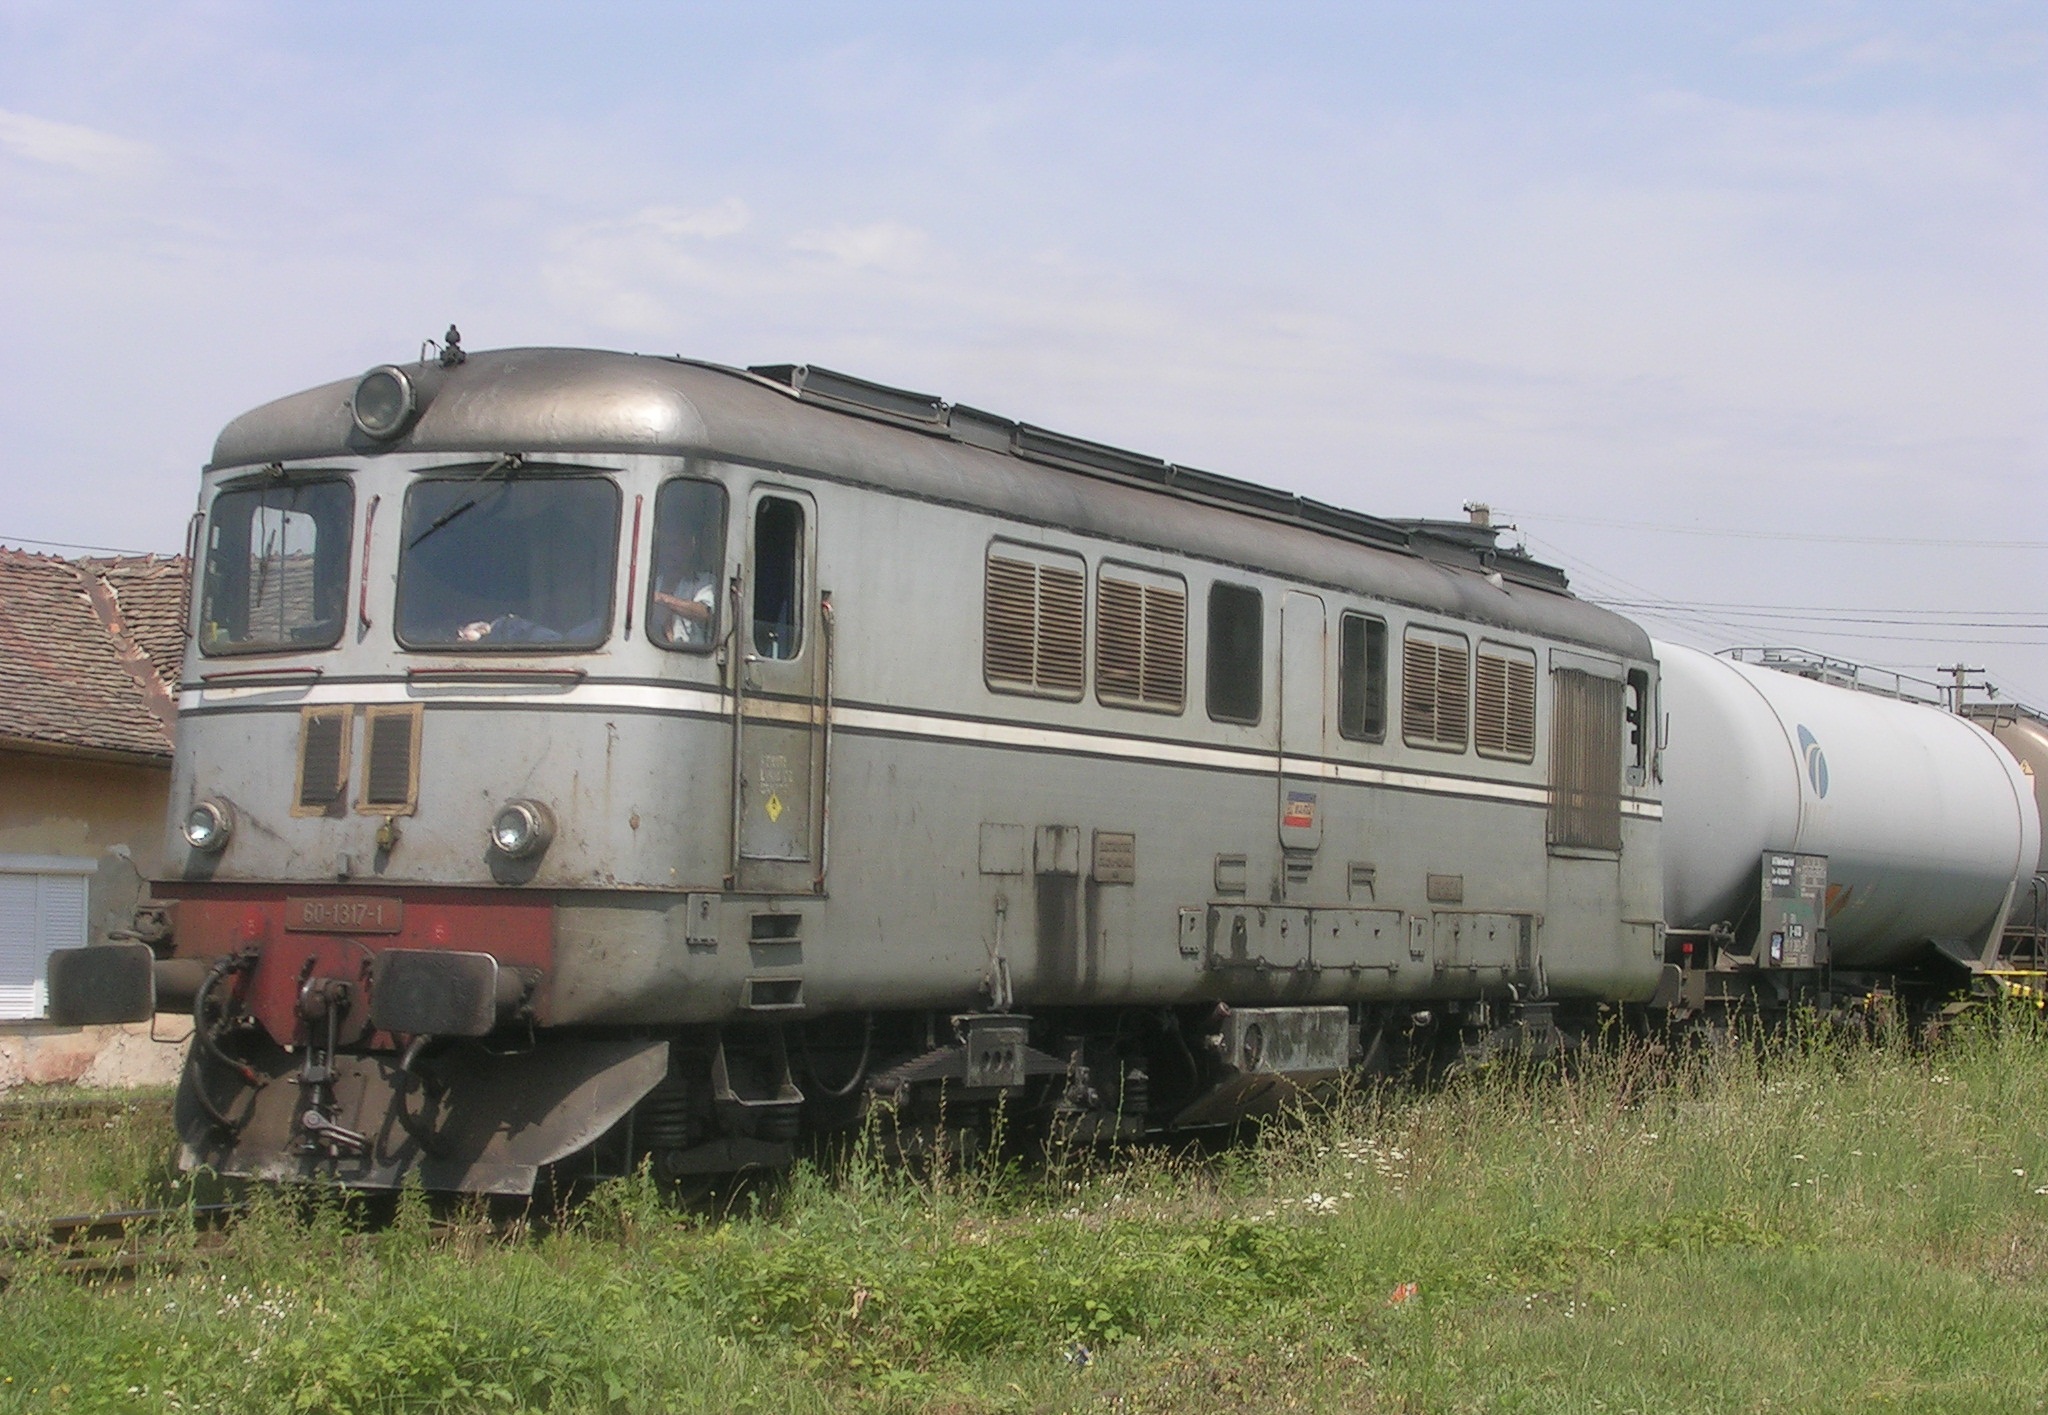
train, transport, vehicle, locomotive, passenger, romania, rail transport, electric locomotive, land vehicle, freight car, rolling stock, railroad car, passenger car